Dying-and-rising god

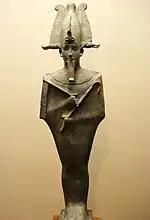
Bronze figurine of Osiris

The analysis of Osiris permeates the later religious psychology of Carl Jung more than any other element. In 1950 Jung wrote that those who partake in the Osiris myth festival and follow the ritual of his death and the scattering of his body to restart the vegetation cycle as a rebirth "experience the permanence and continuity of life which outlasts all changes of form". Jung wrote that Osiris provided the key example of the rebirth process in that initially only the Pharaohs "had an Osiris" but later other Egyptians nobles acquired it and eventually it led in the concept of soul for all individuals in Christianity. Jung believed that Christianity itself derived its significance from the archetypal relationship between Osiris and Horus versus God the Father and Jesus, his son. However, Jung also postulated that the rebirth applied to Osiris (the father), and not Horus, the son.